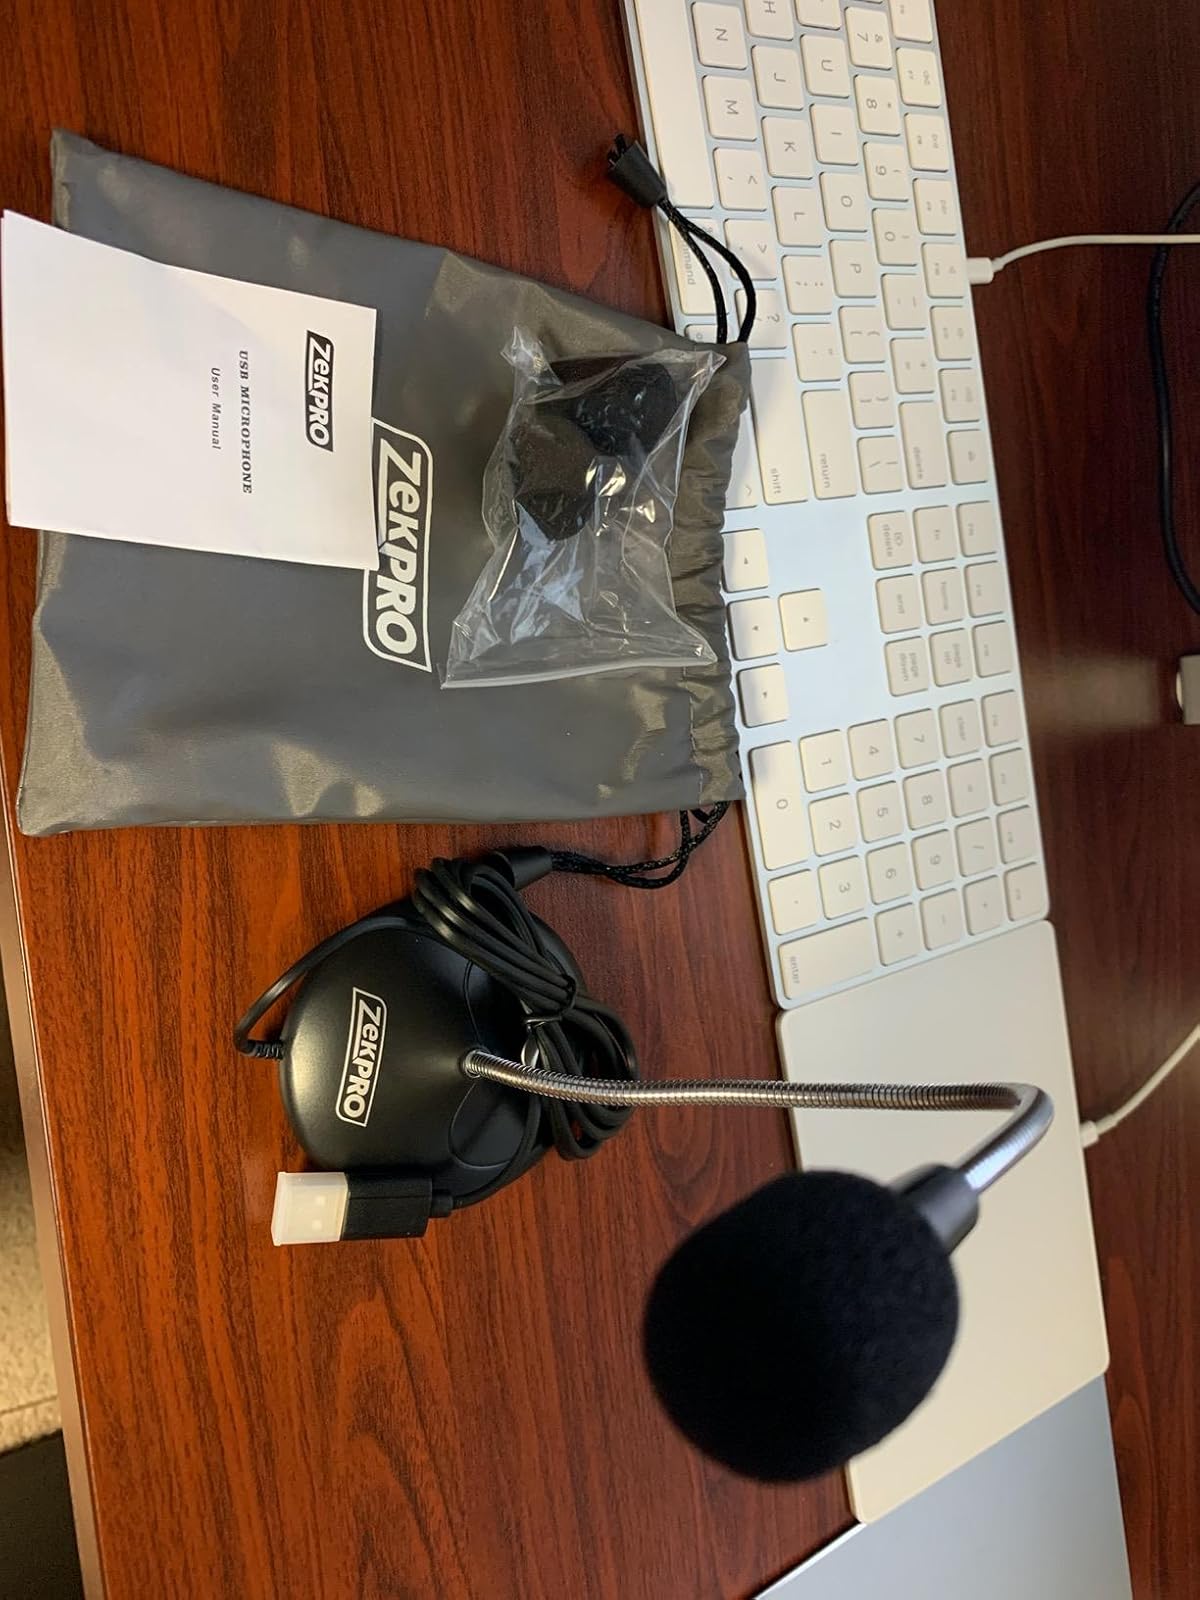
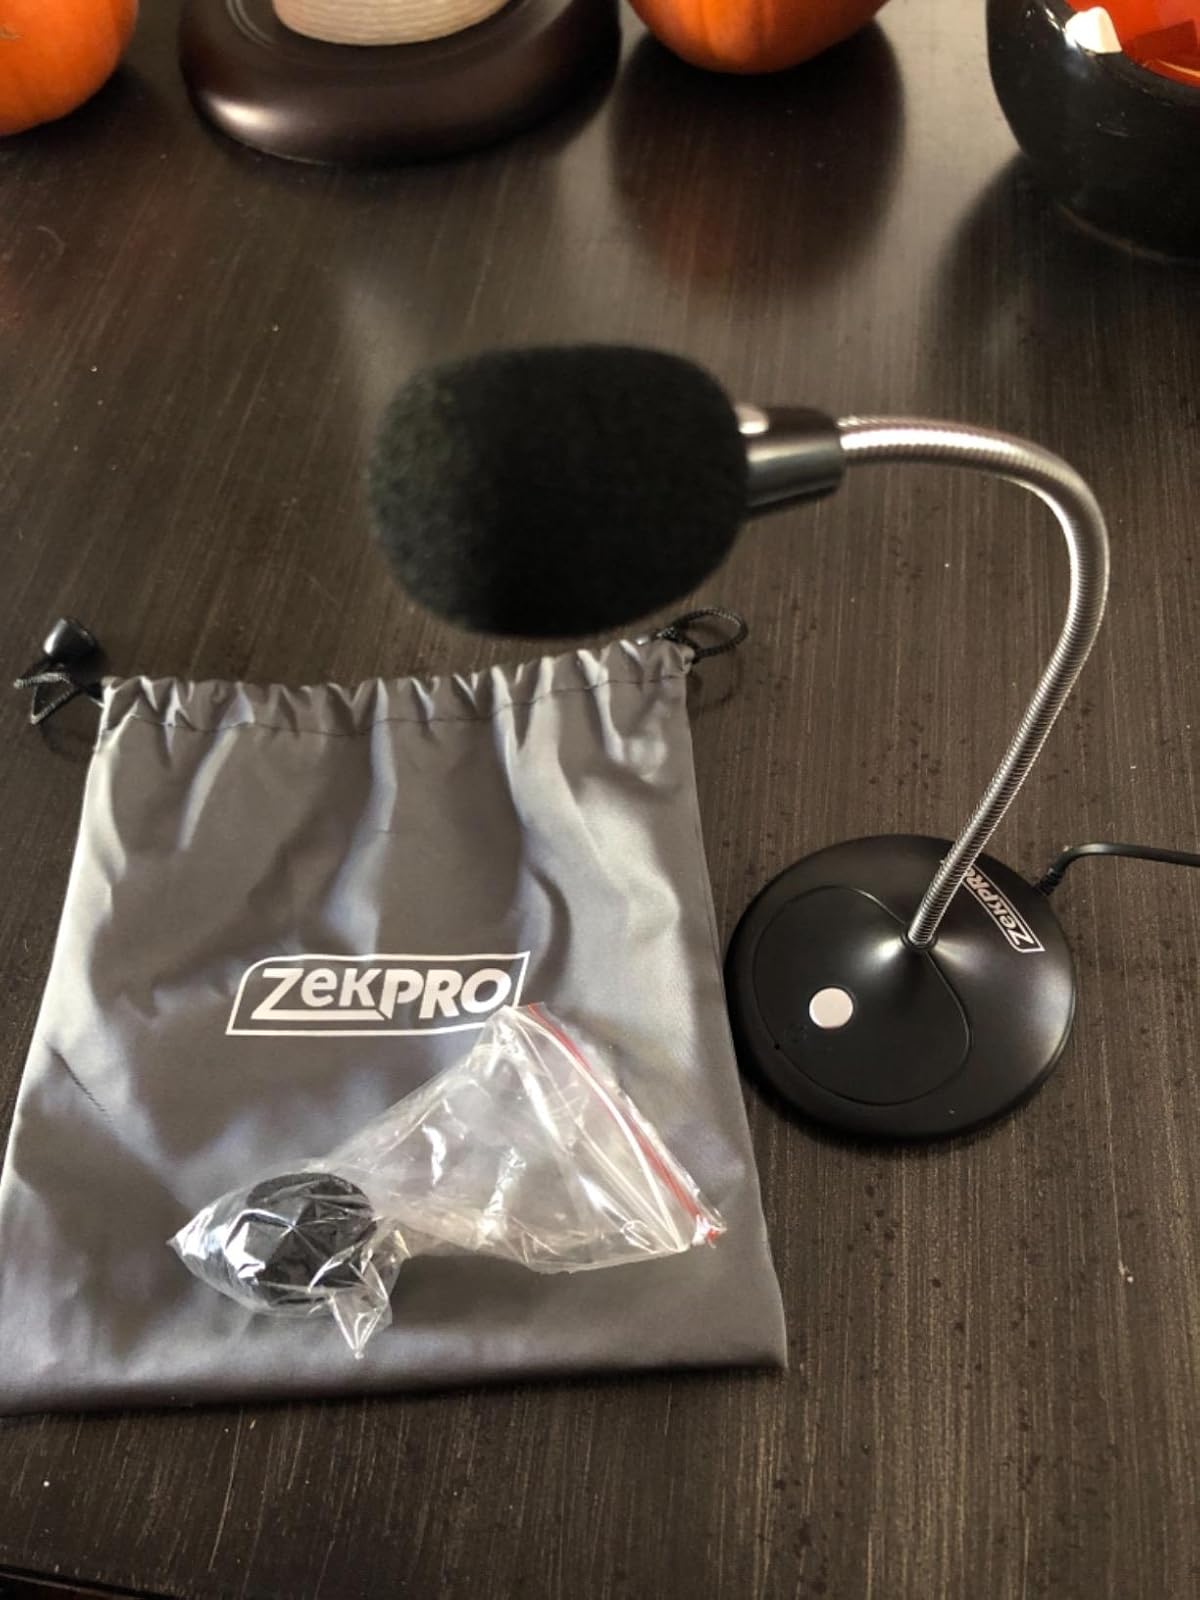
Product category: microphone
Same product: yes